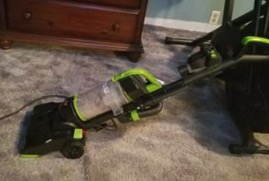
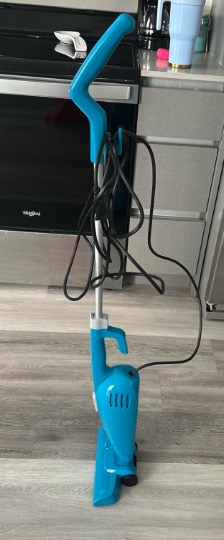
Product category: items_vacuum
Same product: no